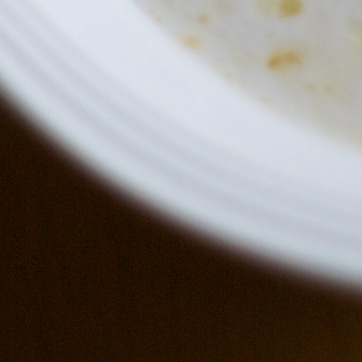
Material: ceramic